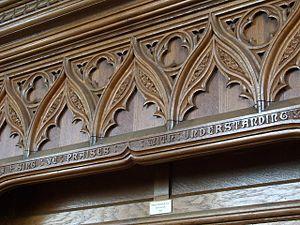
Le psaume 47 est attribué aux fils de Coré et fait partie des psaumes royaux.